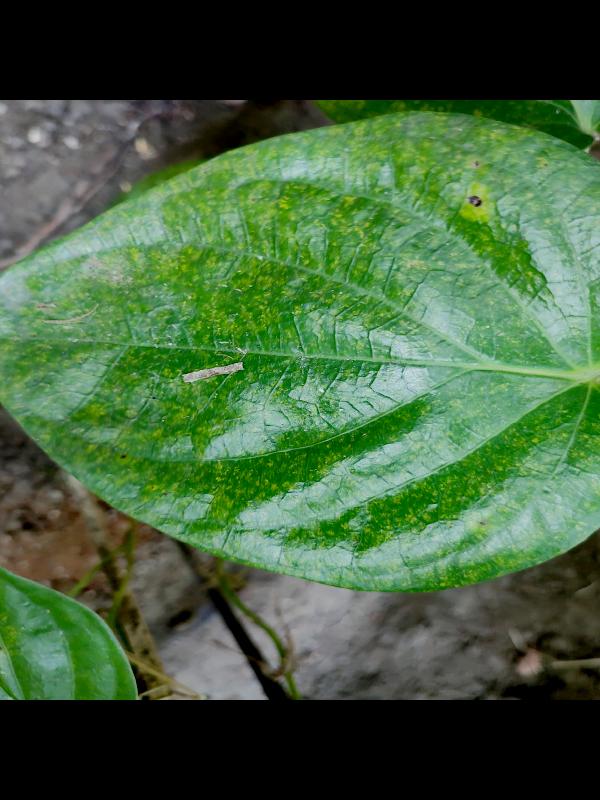
Label: Healthy_Leaf